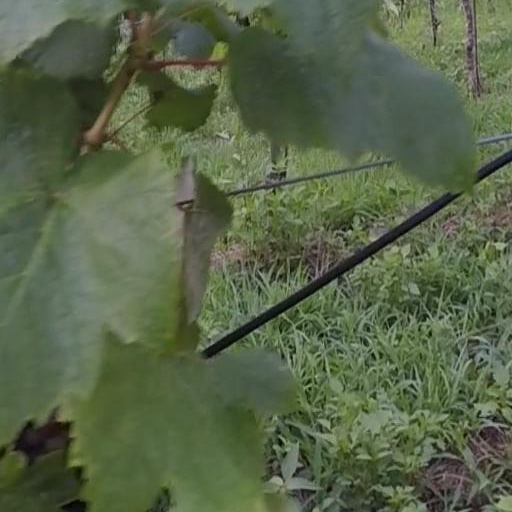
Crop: grape